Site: brandenburg
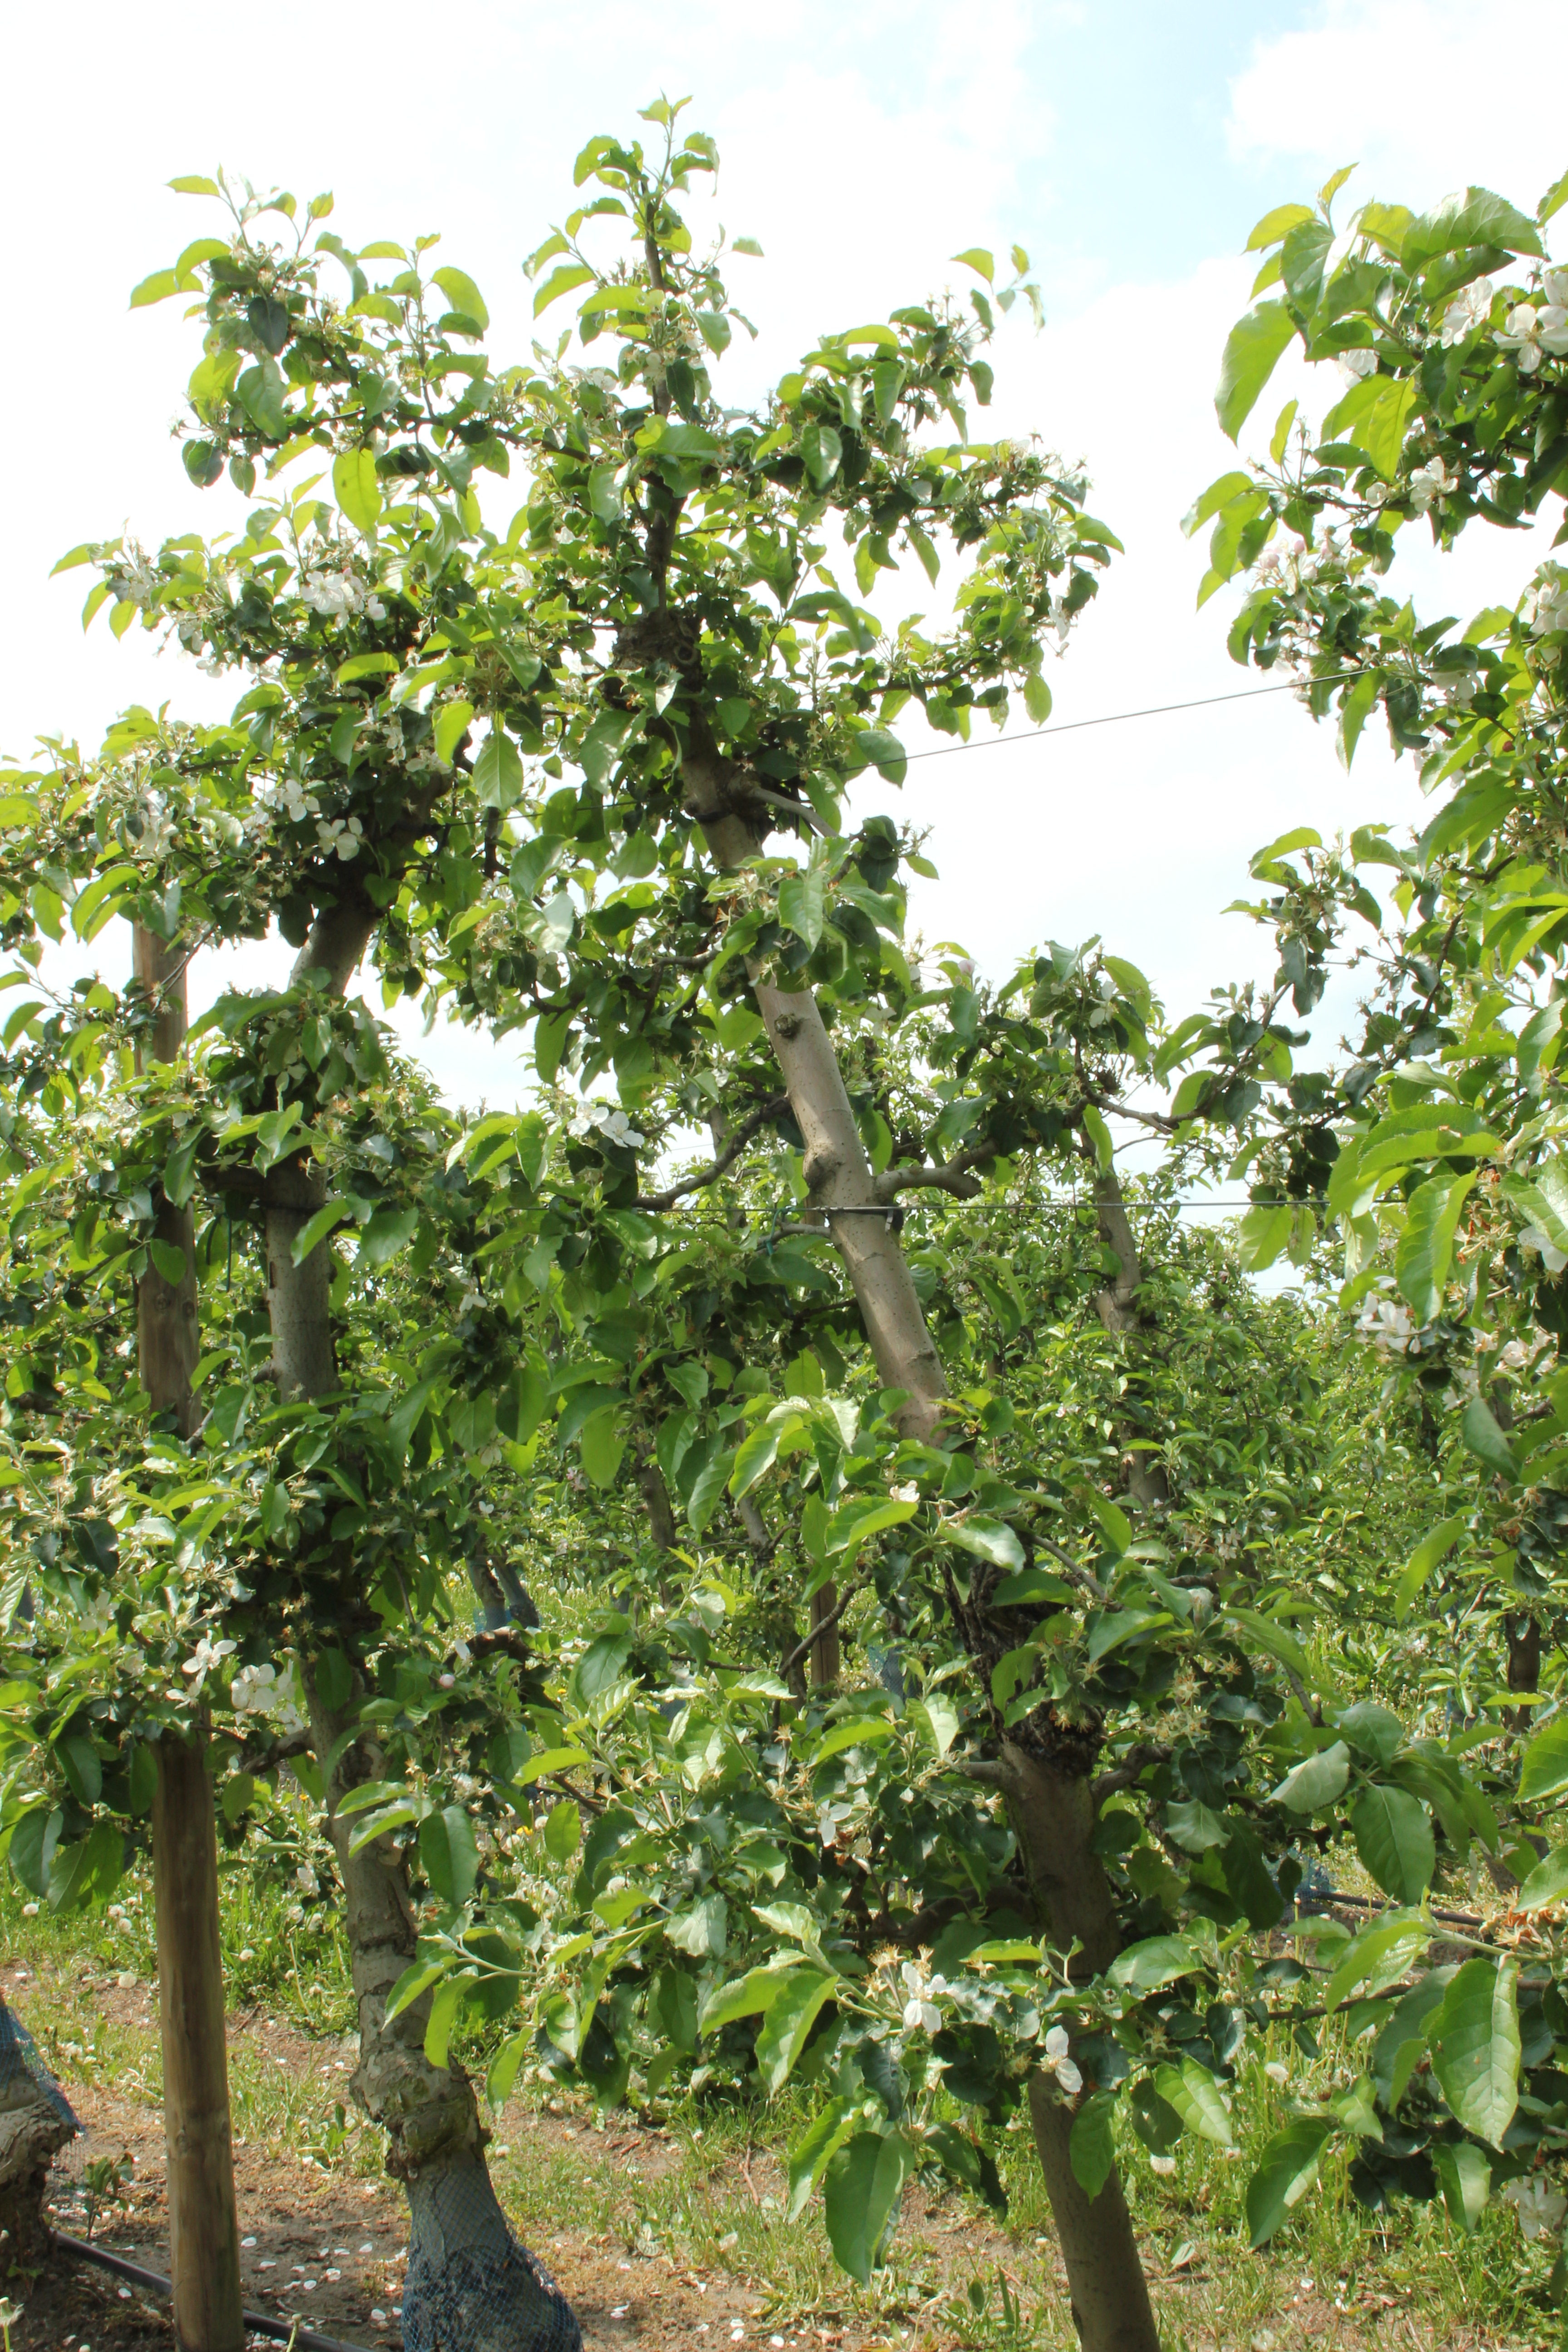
Growth stage (BBCH 67): Flowering